Tocharian languages

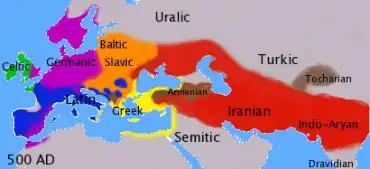
The geographical spread of Indo-European languages

The existence of the Tocharian languages and alphabet was not even suspected until archaeological exploration of the Tarim Basin by Aurel Stein in the early 20th century brought to light fragments of manuscripts in an unknown language, dating from the 6th to 8th centuries AD.